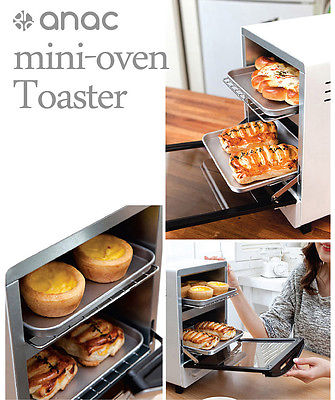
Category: toaster